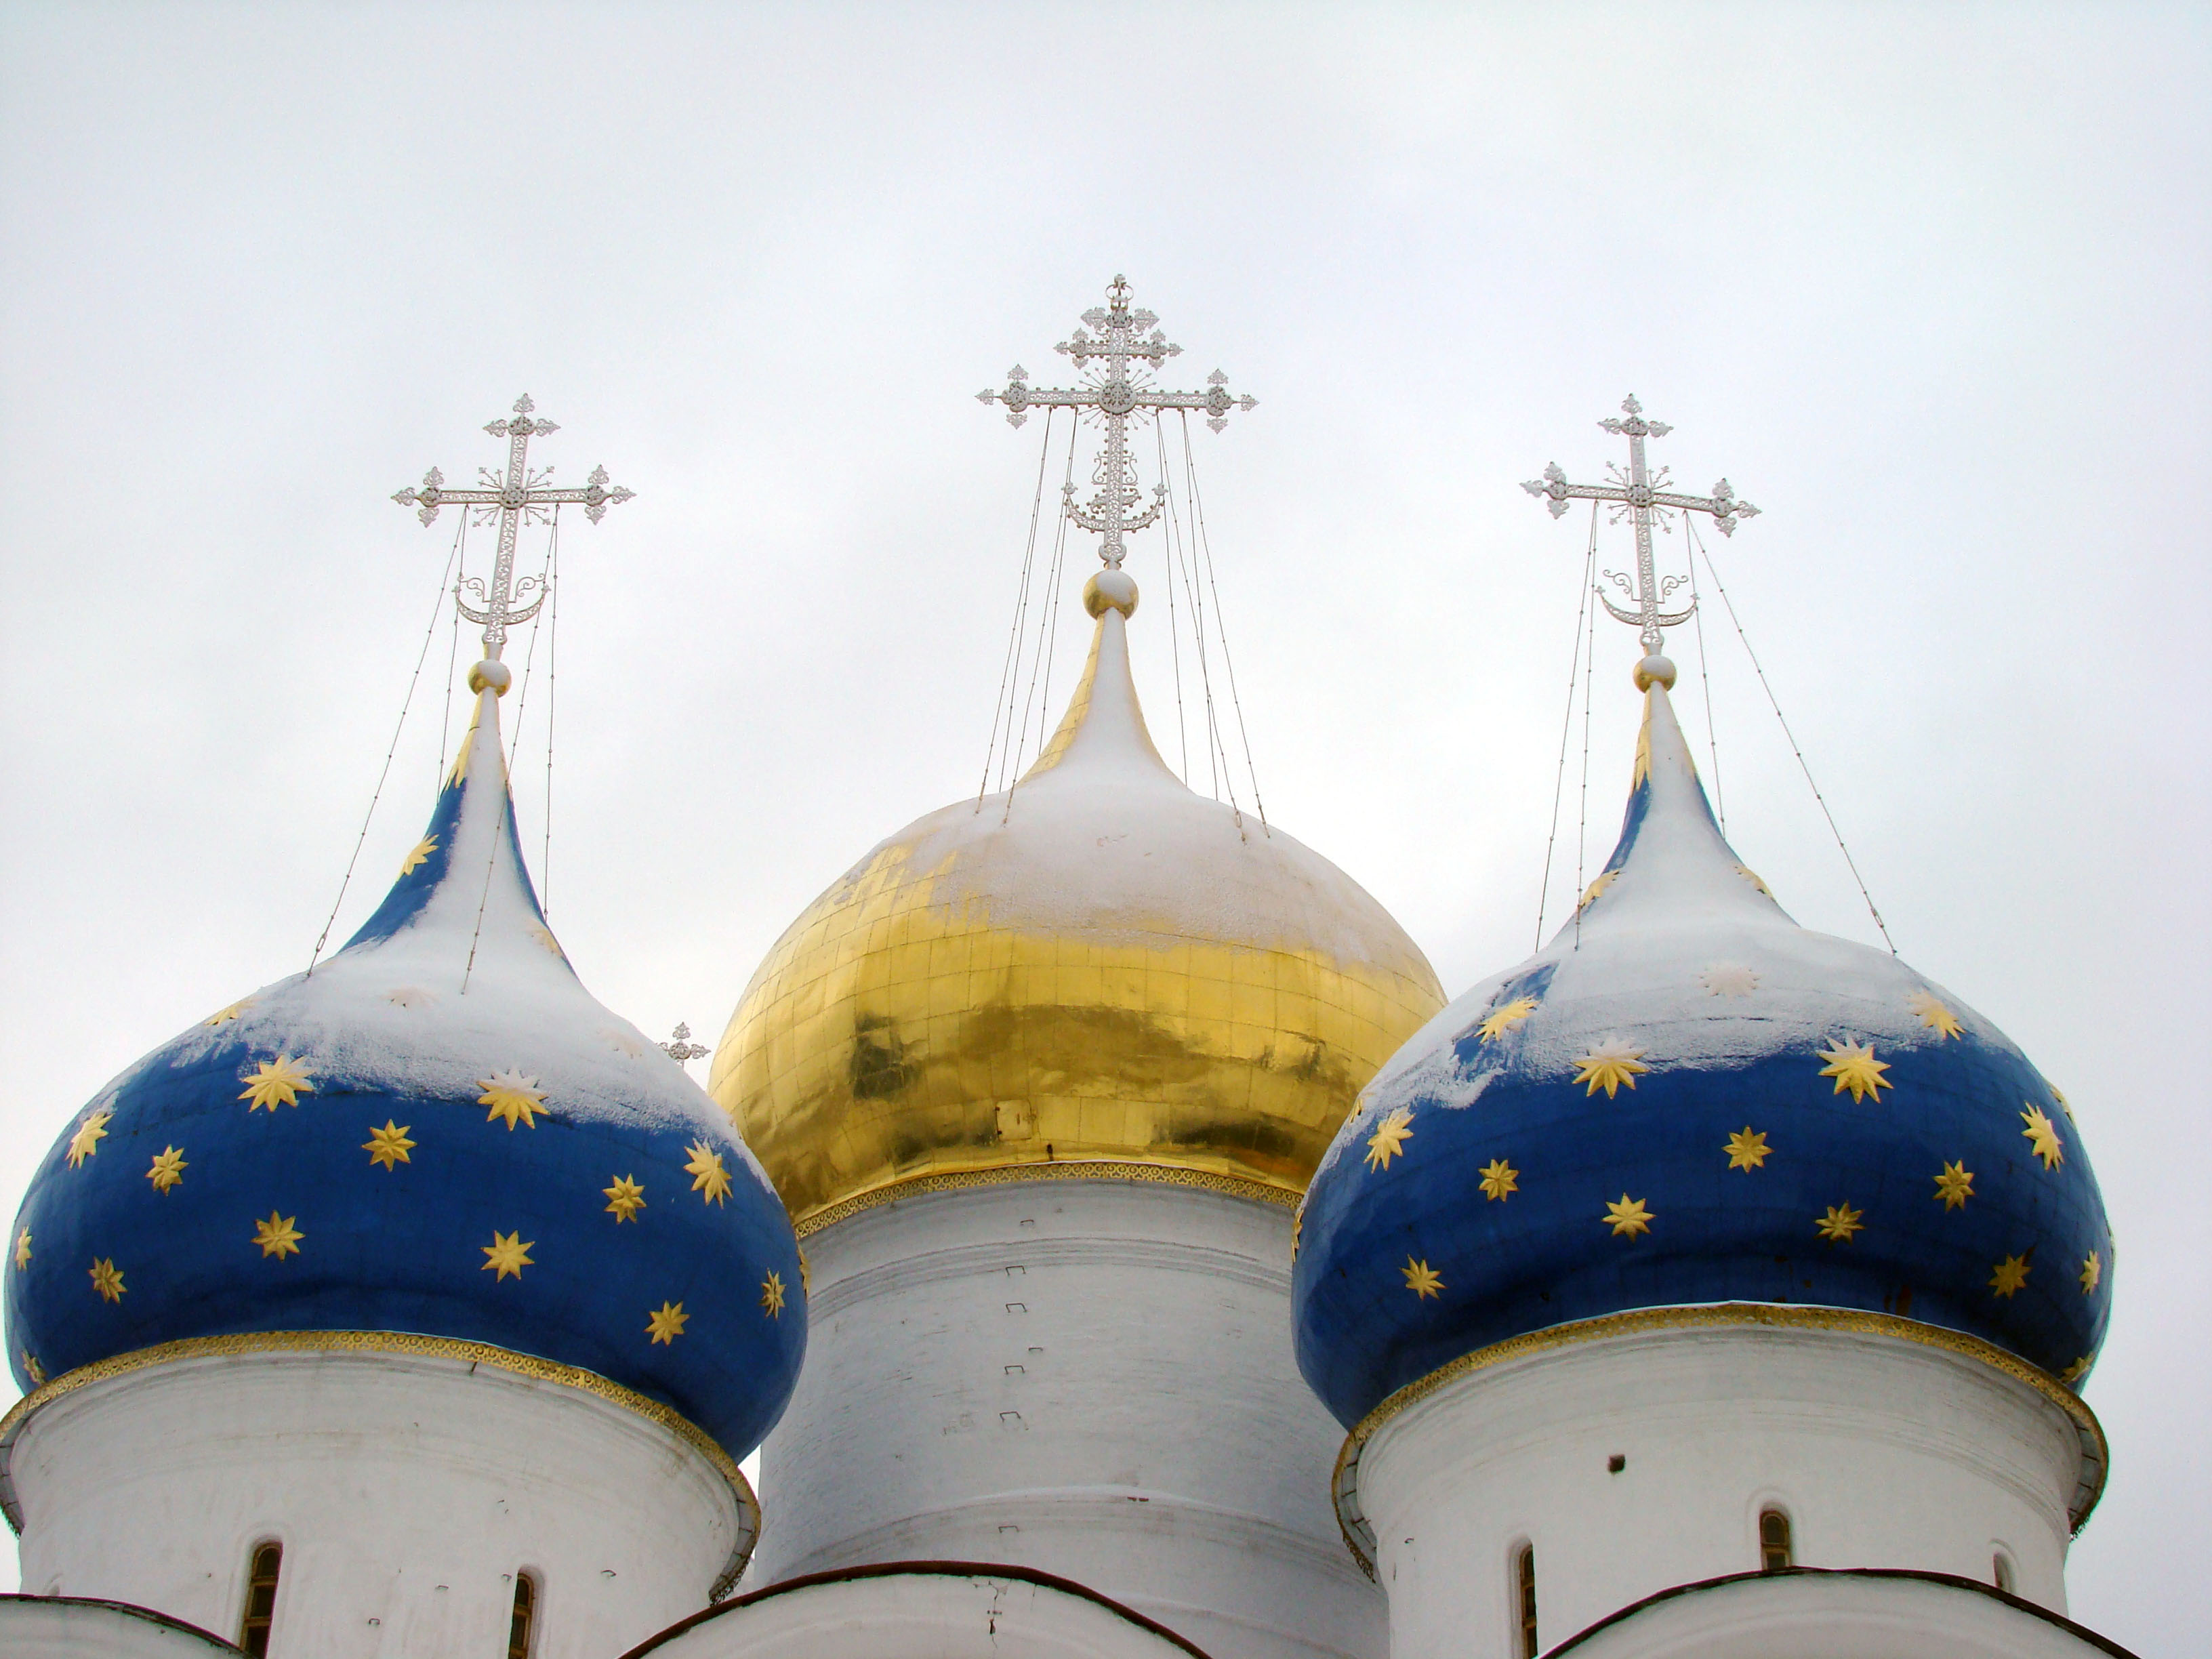
blue, lighting, sony, abigfave, dome, russia, sergievposad, moscowregion, sergiyevposad, dsc, h9, dsch9, man made object